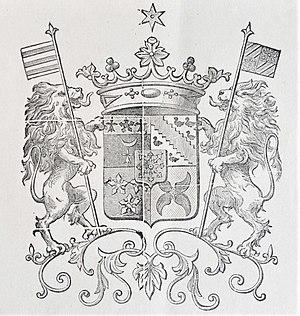
Blasons de la famille du buat
La famille du Buat est une famille de la noblesse française, d'extraction chevaleresque, dont les origines remontent au XIème - XIIème siècle. De nombreux membres de cette famille ont d'ailleurs embrassé une carrière militaire au fil des siècles. La famille du Buat est, selon le nobiliaire de Normandie, "une des plus anciennes [maisons] de la province". Selon ce même nobiliaire : «L’ancienneté de son extraction chevaleresque, l’éclat des alliances qu’elle a contractées à toutes les époques, les hautes fonctions dont ses membres ont été revêtus, les service qu’ils ont rendus dans l’armée, dans les Conseils de nos rois, etc., placent la maison du Buat au nombre des familles les plus distinguées de la noblesse française».